Transportation in Texas

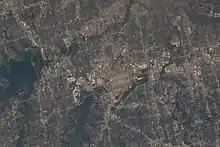
The DFW airport on July 1, 2022; taken from the International Space Station with north oriented to the left.

The Dallas–Fort Worth International Airport (DFW), located nearly equidistant from downtown Dallas and downtown Fort Worth, is the largest airport in the state, the second largest in the United States, and fourth largest in the world. The airport is the headquarters for American Airlines.